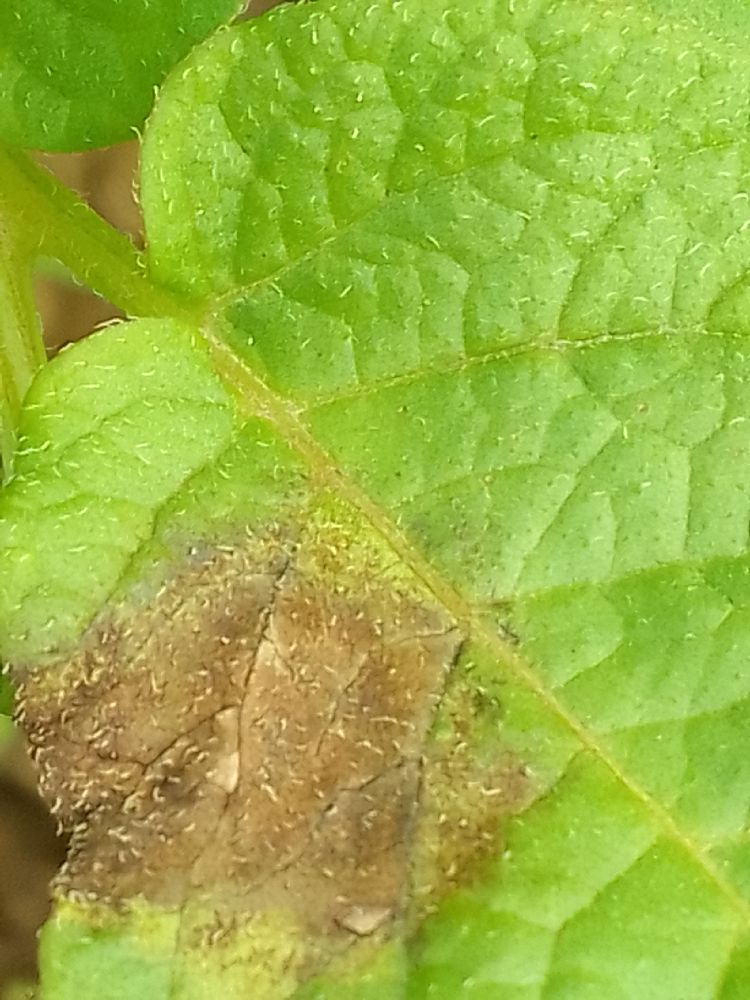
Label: Late blight